Economy of Madrid

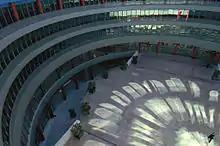
IFEMA exhibition centre

The major expansion of the city's industry occurred during the 20th century, mostly in the period following the Spanish Civil War, reaching levels of industrialization found in other major European cities. The economic output of the city shifted to chemicals, metallurgy, and high-technology production including precision engineering, electronics, and pharmaceuticals. Many national and multinational companies set up headquarters in the city, encouraged by its function as the center of government. At the same time, workers’ commissions ("Comisiones Obreras"), although illegal under the legislation of the Franco period, were set up in the factories that now surrounded the city.